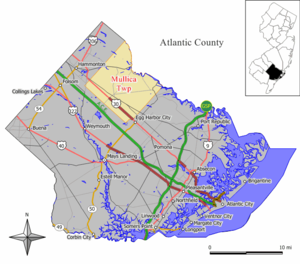
Mullica Township est une municipalité américaine située dans le comté d'Atlantic au New Jersey.